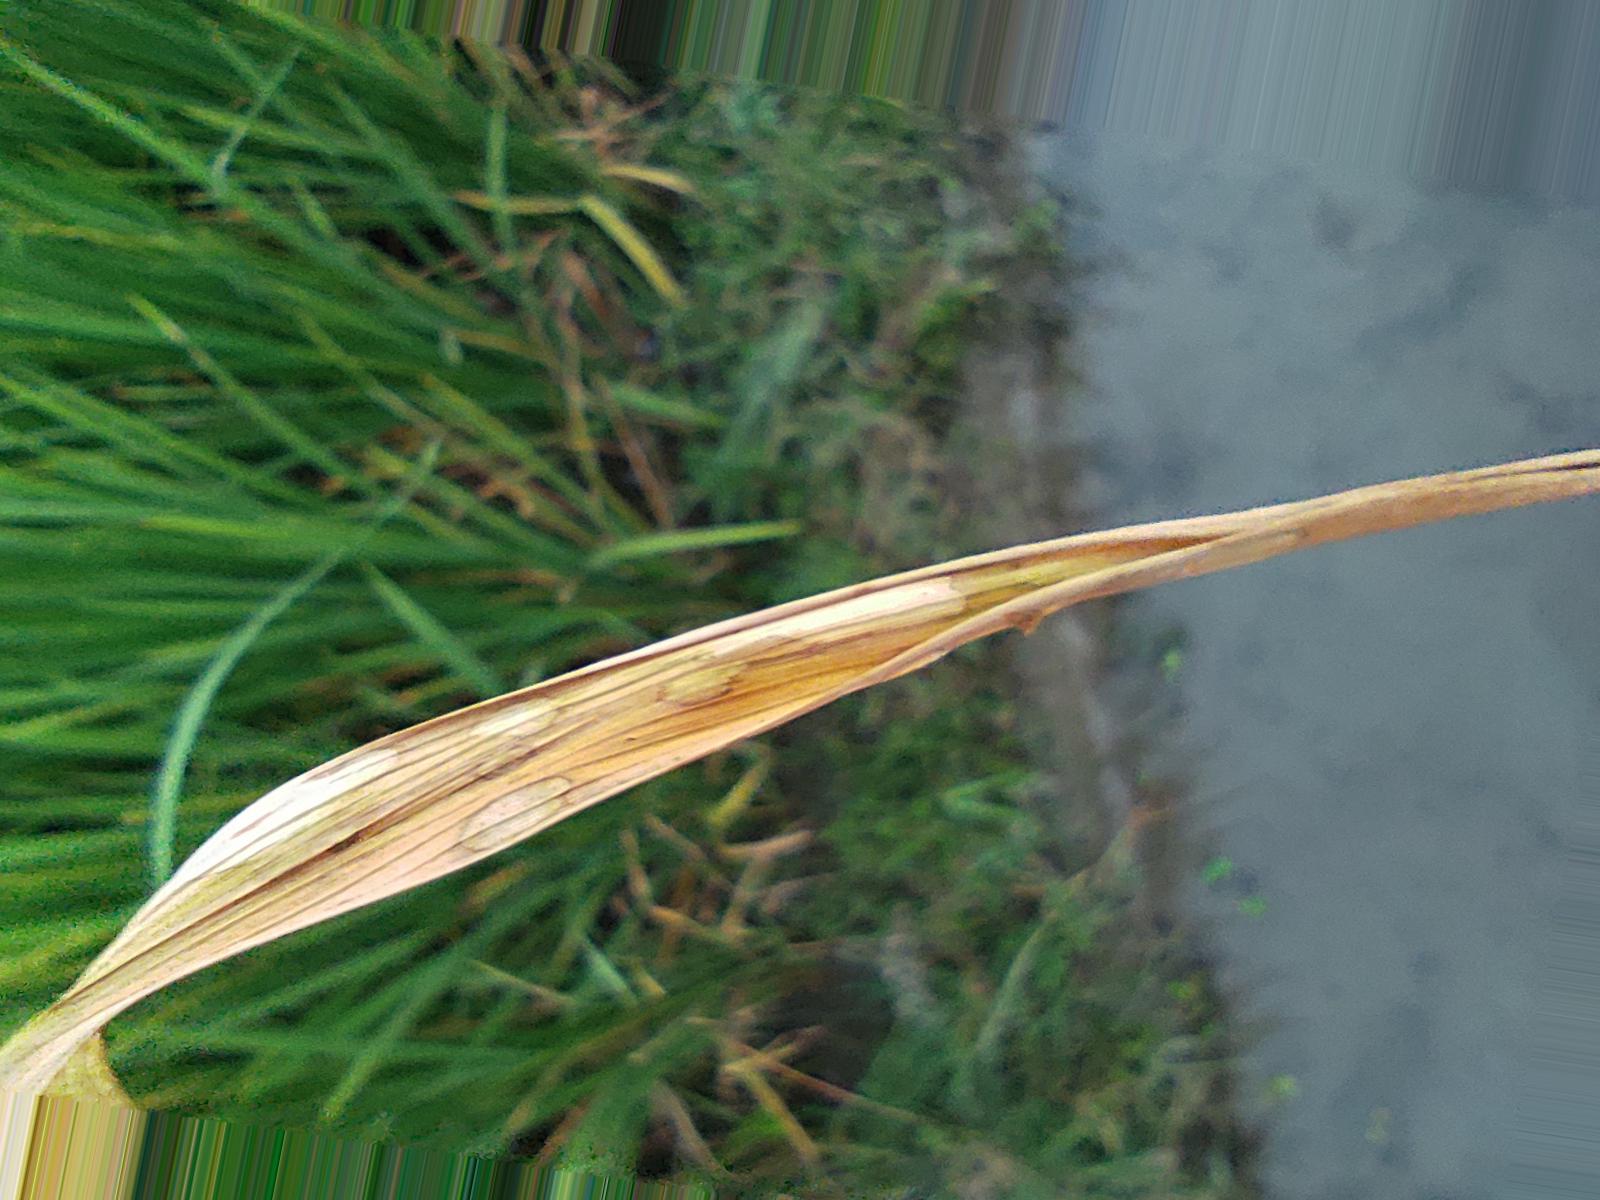
Nhãn: Bệnh Cháy lá ( Leaf scald )